Defense Intelligence Agency

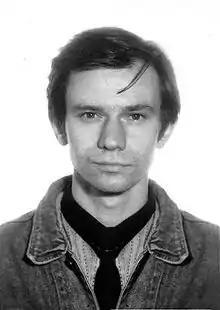
Igor Sutyagin

By the time Operation Desert Storm began, some 2,000 agency personnel were involved in the intelligence support effort. Most of them associated in some way with the national-level Joint Intelligence Center (JIC), which DIA established at The Pentagon to integrate the intelligence being produced throughout the Community. DIA sent more than 100 employees into the Kuwaiti Theater of Operations to provide intelligence support.